Marcelina Herrera

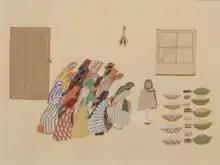
Figurative painting by Marcelina Herrera, 1936, showing her use of pattern.

Marcelina Herrera (born ), also called Hawelana or Ha-we-la-na, was an American painter from the Zia Pueblo tribe known for her flat painting style and use of pattern. From 1934 to 1937, she studied at the Santa Fe Indian School in Santa Fe, New Mexico at The Studio under Dorothy Dunn. Herrera went on to study at the University of New Mexico in Albuquerque. Her work has been exhibited at the National Gallery of Art in Washington, D.C.